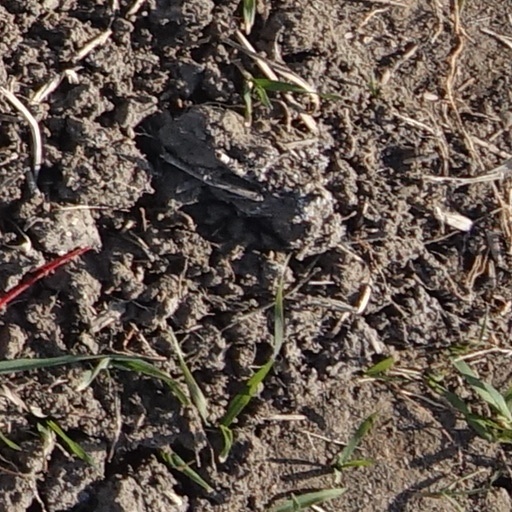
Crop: wheat